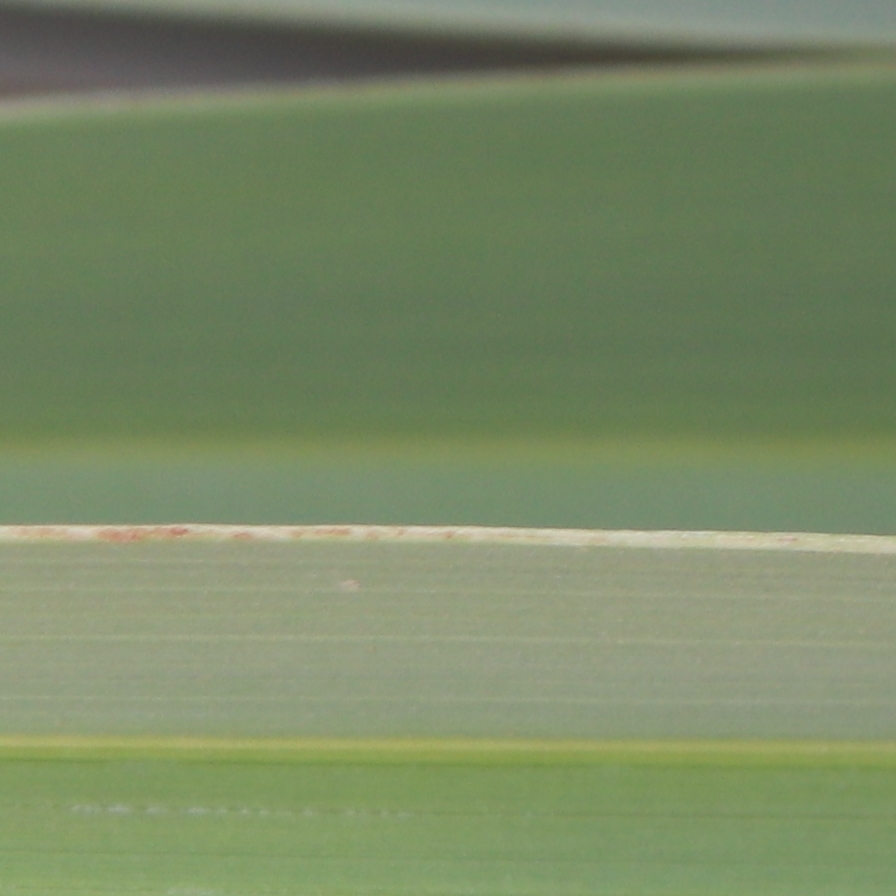
Label: Healthy